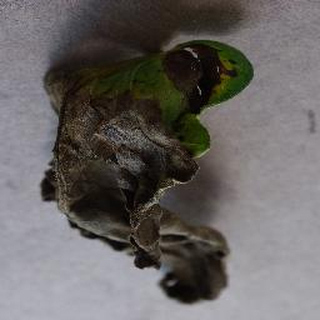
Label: tomato_early_blight